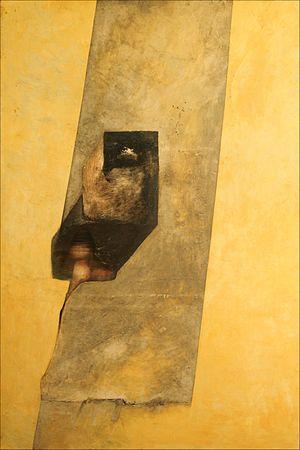
Pierre Saint-Paul (1998), 195 x 130, huile sur toile
Pierre Sicre Saint-Paul, né à Castelnau-Magnoac le 17 juillet 1926 et mort le 15 septembre 2018 à Semur-en-Auxois, est un peintre, céramiste et créateur de tapisserie français. Peintre surtout abstrait, il est proche du surréalisme dans les années 1960-1970. Il apprend les techniques de la fresque avec Nicolaï Greschny, la céramique à Sant Vicens et la tapisserie avec Jean Lurçat.